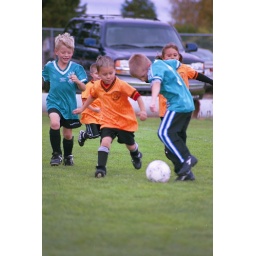
My son's soccer team. Not my son in this picture. We are the orange team! Soccer 9/30/2006